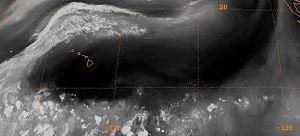
La crête subtropicale est une ceinture importante de zones de haute pression atmosphérique appelées anticyclones, située entre les latitudes 25 et 35 °N dans l'hémisphère nord et de 25 à 35 °S dans l'hémisphère sud, dites latitudes des chevaux. Celle-ci est caractérisée par des vents généralement faibles à très faibles, ce qui réduit considérablement la qualité de l'air en provoquant du brouillard durant les nuits et de la brume pendant les journées causée par la stabilité atmosphérique trouvée à proximité de la ceinture anticyclonique subtropicale. L'air se déplace de la crête subtropicale vers les basses et les hautes latitudes, créant ainsi les vents d'ouest pour la zone tempérée ainsi que les alizés pour la zone intertropicale.